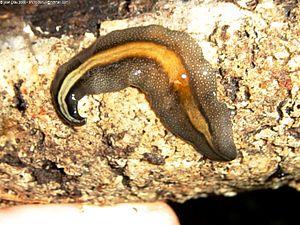
Les Terricola sont un sous-ordre de vers plats terrestres.
Les Geoplanidae sont une famille de vers plats terrestres, de l'ordre des Tricladida.